Labor movement in Spain

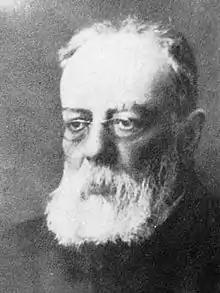
Anselmo Lorenzo, grandfather of Spanish anarchism.

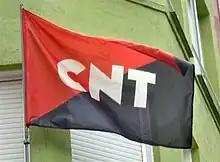
Flag of the CNT.

The First International (originated in London in 1864) was organized in Spain through the Spanish Regional Federation of the IWA strongly influenced by the Bakuninist International Alliance of Socialist Democracy). Thus, the Spanish labor movement had a preponderance of anarchist sectors, as opposed to the socialist preponderance of most of the rest of Europe.